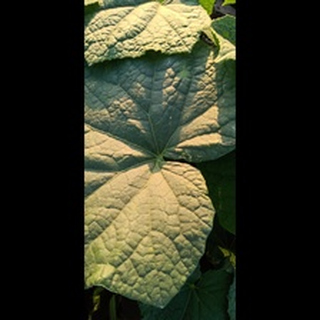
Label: healthy_cucumber